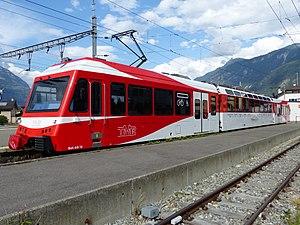
Stadler SPATZ est le nom d'une gamme modulaire de rames automotrices pour voie étroite construites par l'entreprise suisse Stadler Rail. Le sigle SPATZ signifie en Allemand « Schmalspur - Panorama - Triebzug », ce qui signifie en Français « automotrice électrique panoramique à écartement étroit ».